Marcia Tiburi

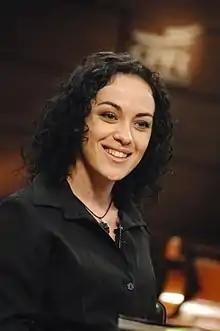
Márcia Tiburi in 2008

Márcia Angelita Tiburi (born 6 April 1970) is a Brazilian plastic artist, professor of philosophy, literary critic, and writer. Her main areas of research are ethics, aesthetics, and the philosophy of knowledge.